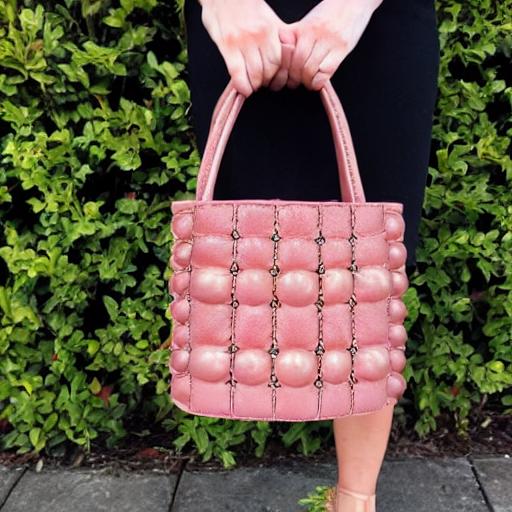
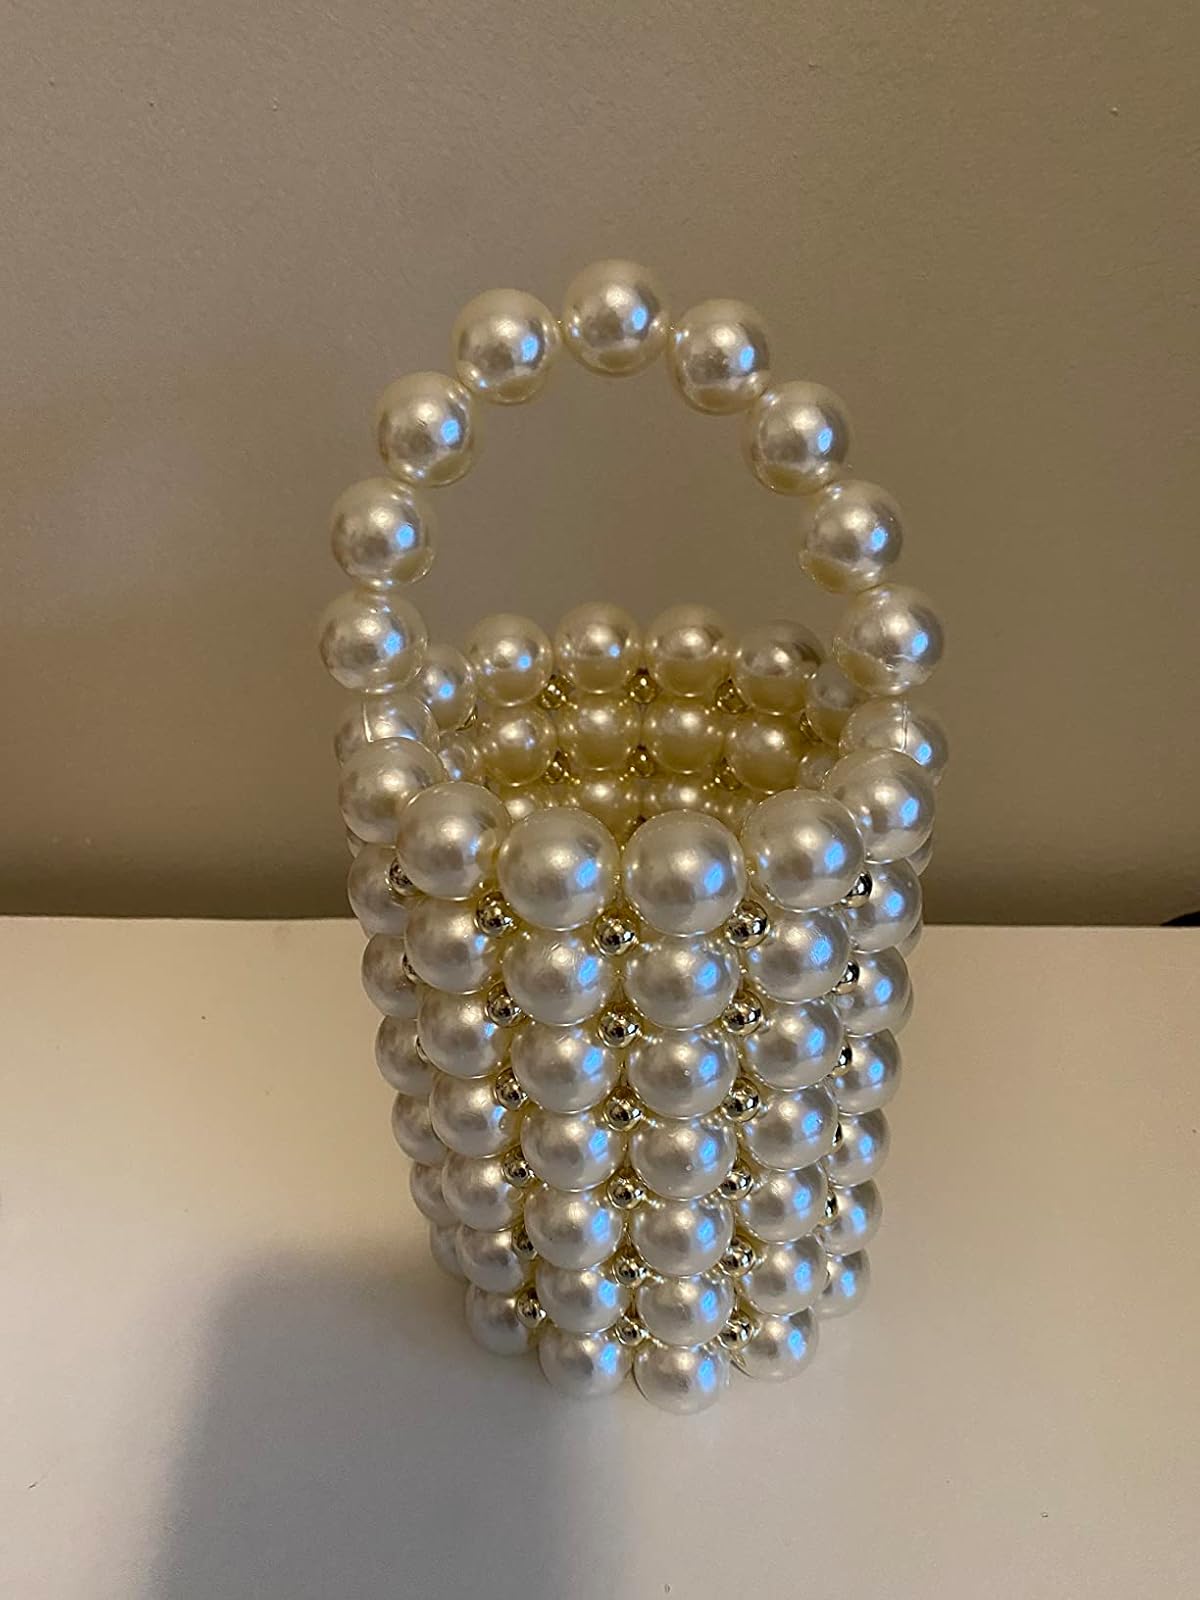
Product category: accessories_handbag
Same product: no